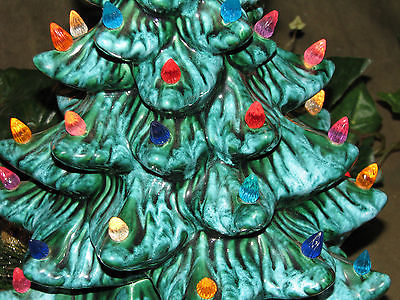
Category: table